Die schweigsame Frau

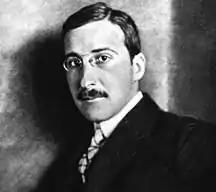
Stefan Zweig

The story line of an old man marrying a young woman who turns out rather differently to what he expected has its roots in classical antiquity: the play "Casina" by Plautus (251–184 B.C.) being an early example. Perhaps the closest progenitor is from the "Declamatio Sexta", a Latin translation of mythological themes from the Greek sophist Libanius.